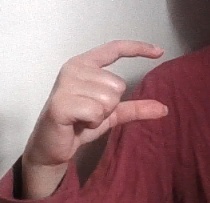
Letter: dal